Answer in natural language. Considering the relative positions, is Window (marked A) to the left or right of lowprofile bed with blue bedding (marked C)? Choose between the following options: right or left
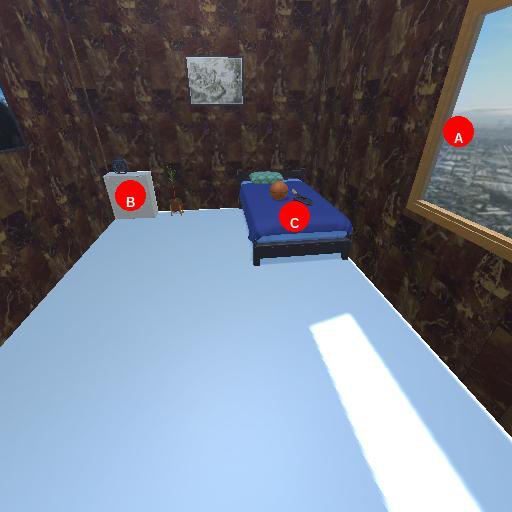
<answer>right</answer>